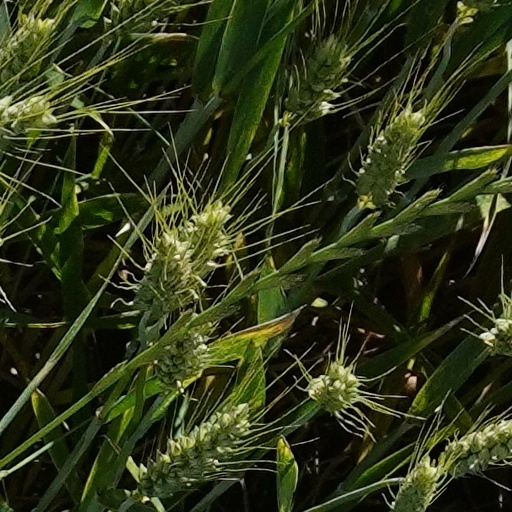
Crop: wheat